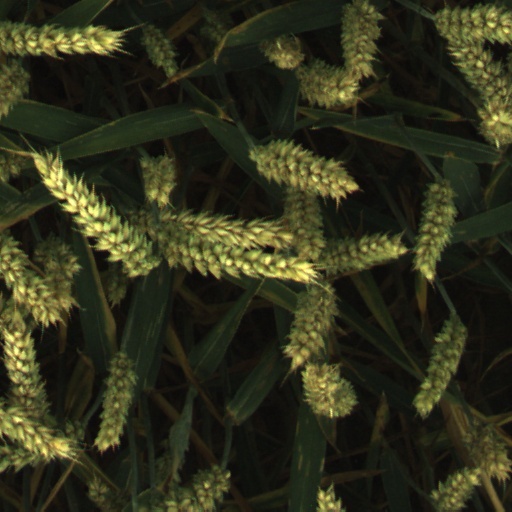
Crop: wheat